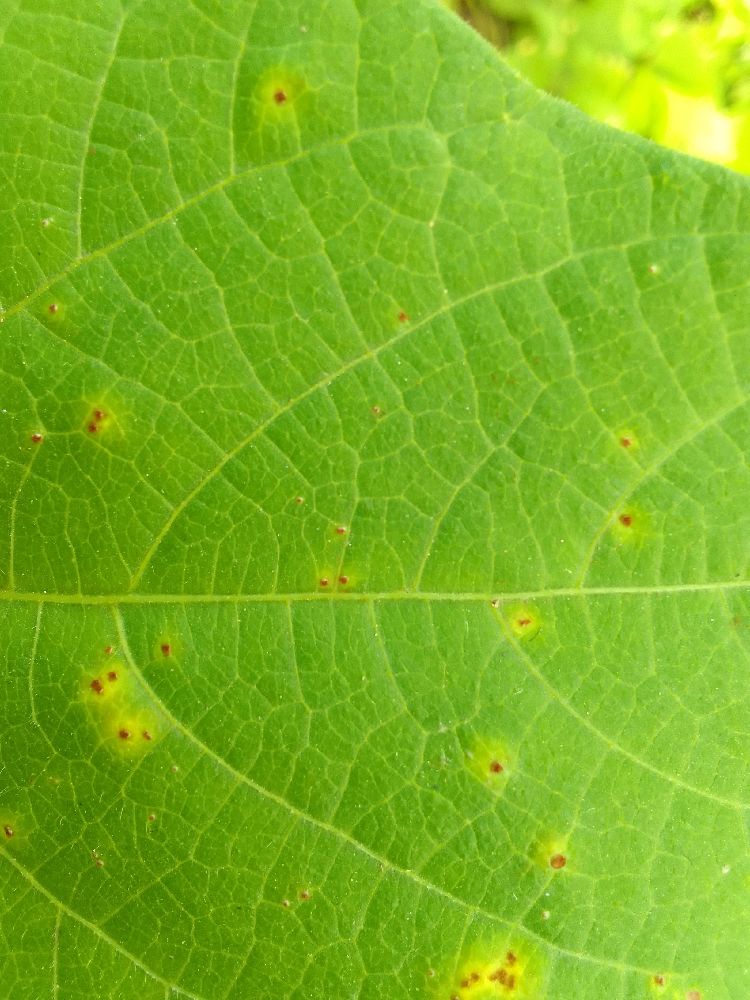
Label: rust